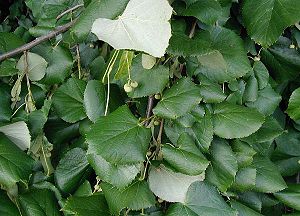
Sølvlind
De gråhvide undersider er meget karakteristiske.
De gråhvide undersider er meget karakteristiske.
Sølvlind, ofte skrevet sølv-lind, er et stort, løvfældende træ med en regelmæssig krone. Bladene er sølvgrå på undersiden, og blomsterne er gullige og stærkt duftende. Sølvpilen blomstrer i juli. Træet plantes en del i bymæssige områder.